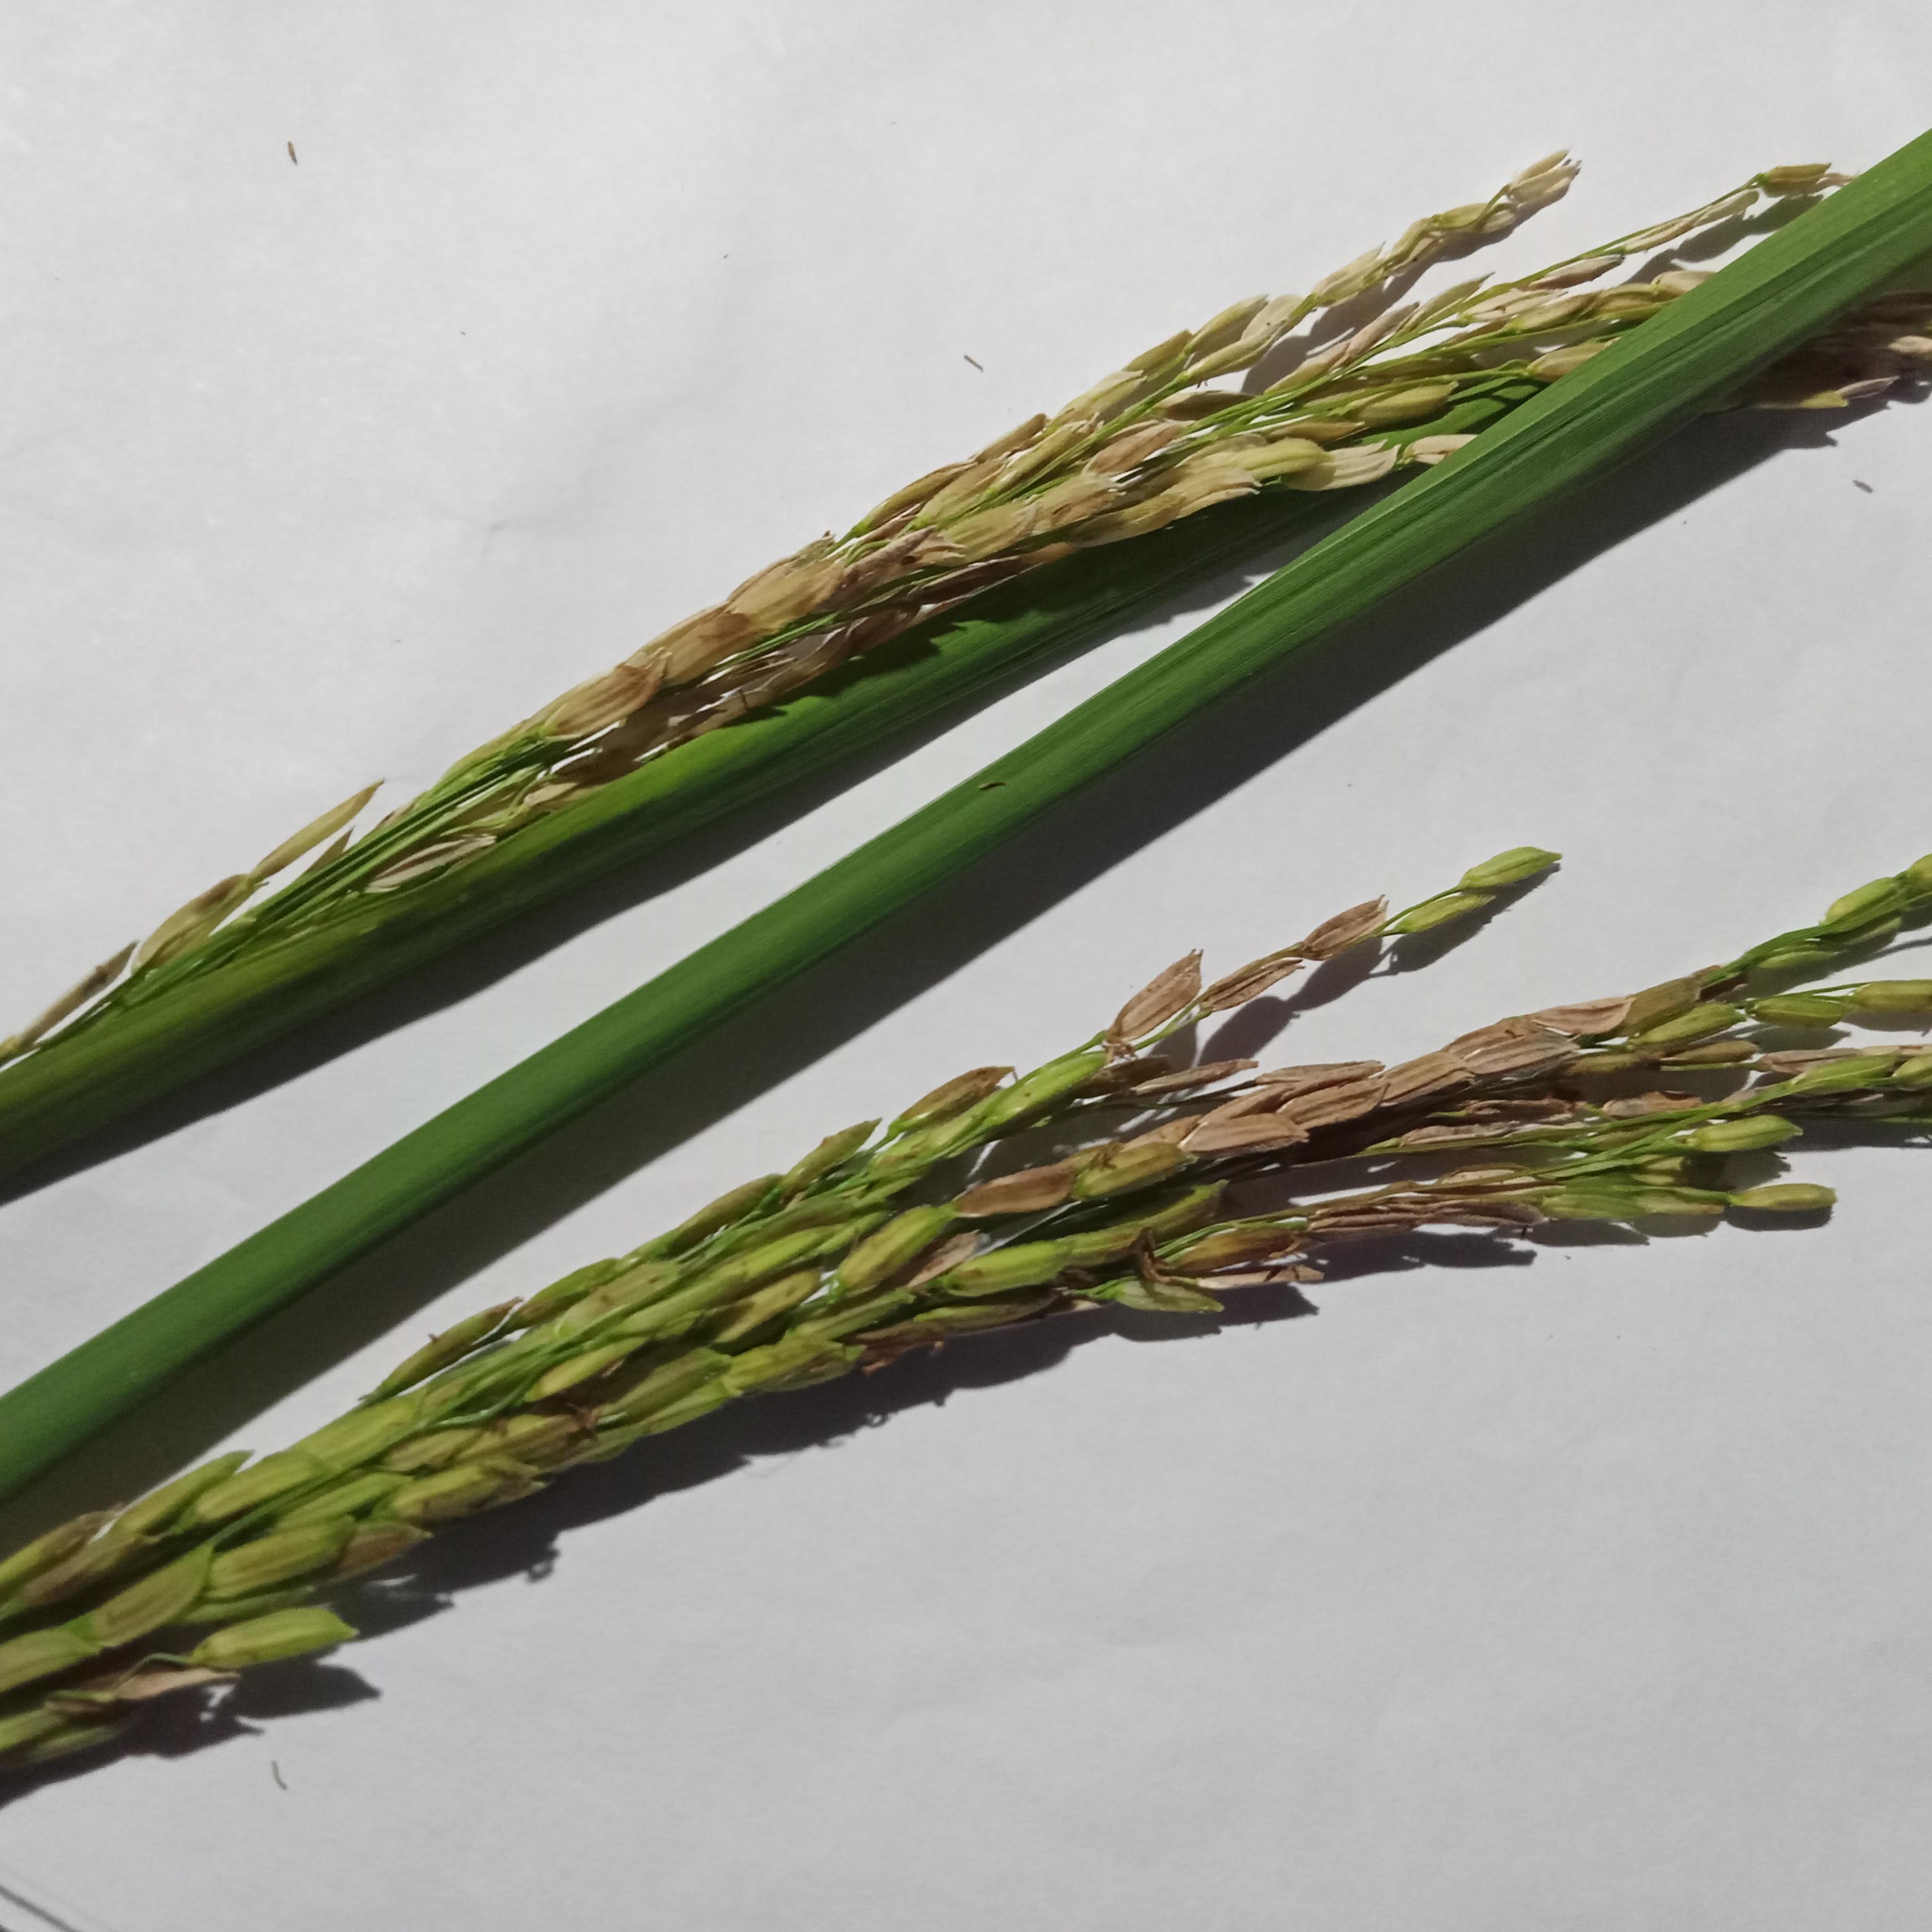
Label: Rice___Neck_Blast